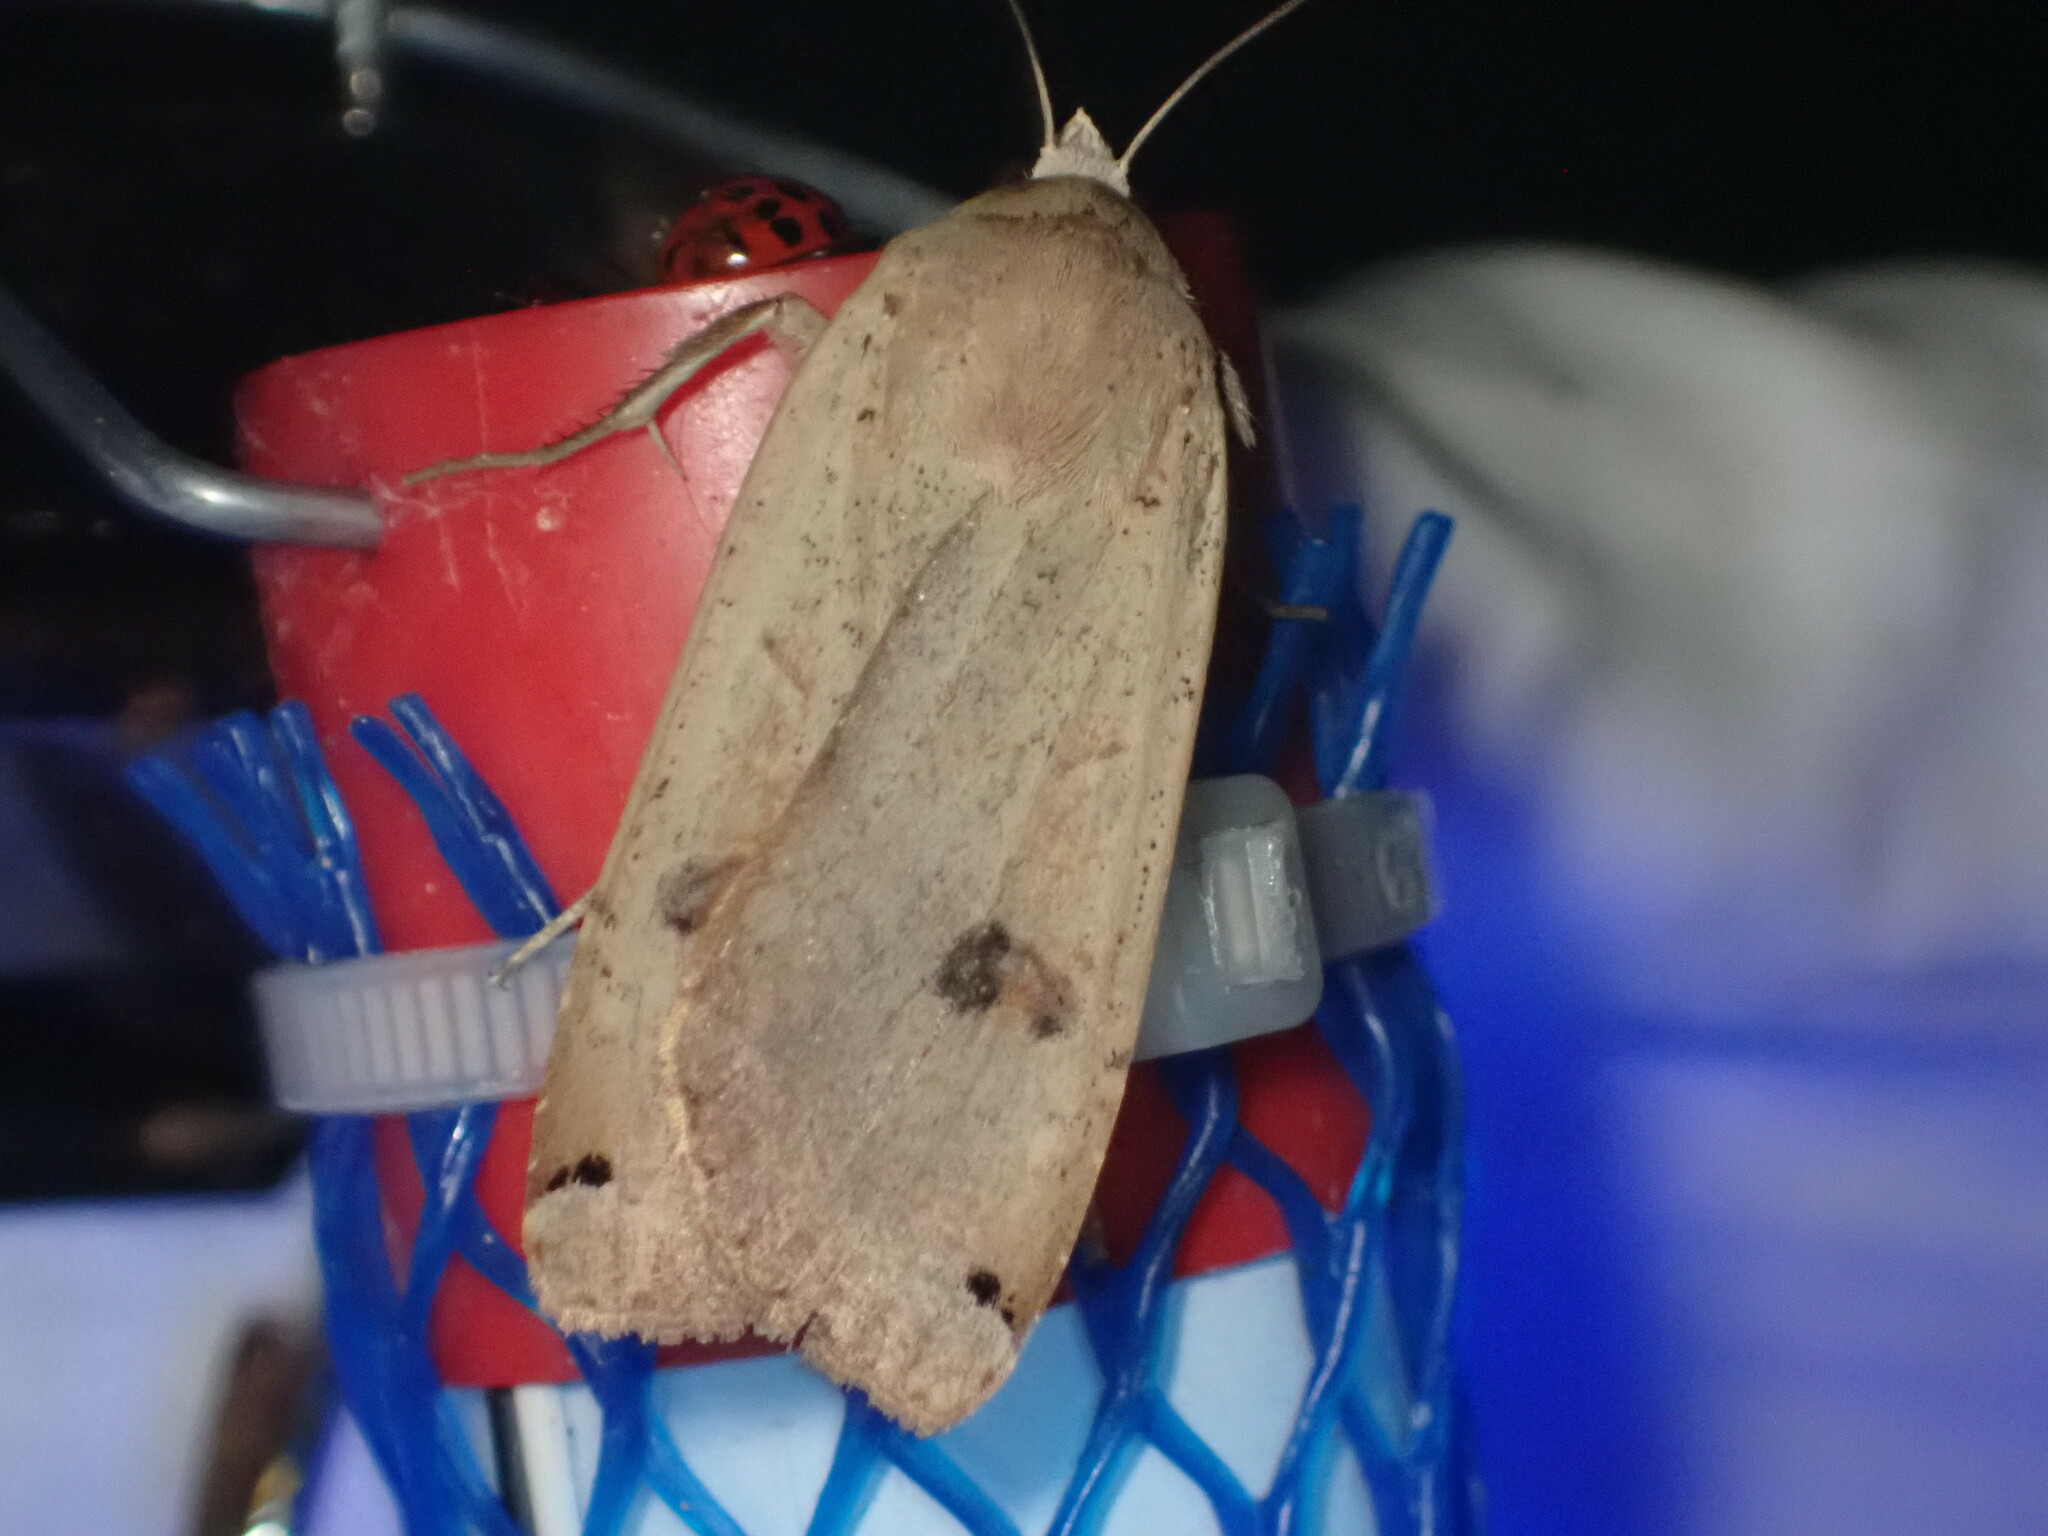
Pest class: cutworms